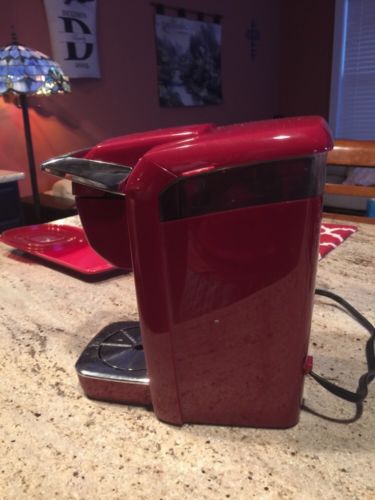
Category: coffee maker